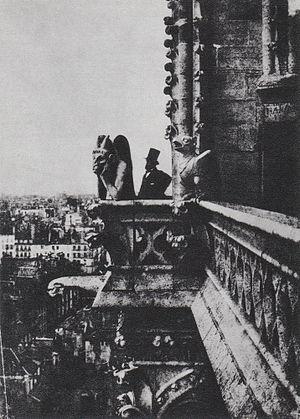
Henri Le Secq et La Stryge, calotype,